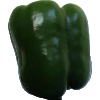
Label: green_pepper